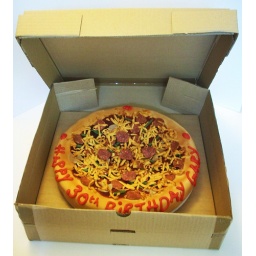
Pizza cake in box 1